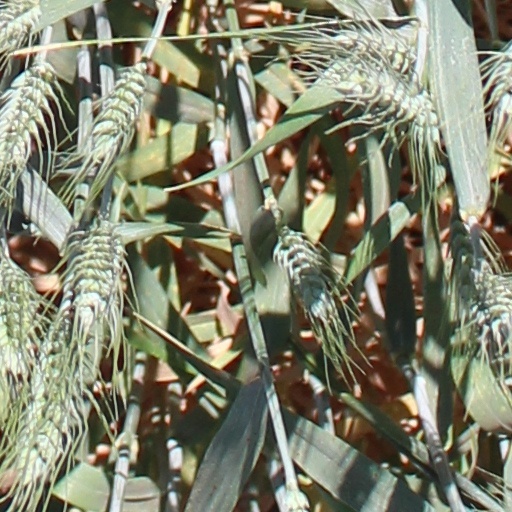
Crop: wheat